Brigade of Gurkhas

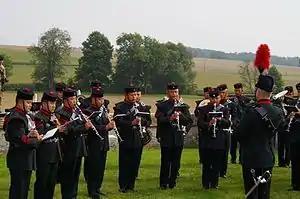
Band of the Brigade of Gurkhas performing in France, 2014

In September 2008, the High Court in London ruled that the British Government must issue clear guidance on the criteria against which Gurkhas may be considered for settlement rights in the UK. On 21 May 2009, and following a lengthy campaign by Gurkha veterans, the British Home Secretary, Jacqui Smith, announced that all Gurkha veterans who had served four years or more in the British Army before 1997 would be allowed to settle in Britain.